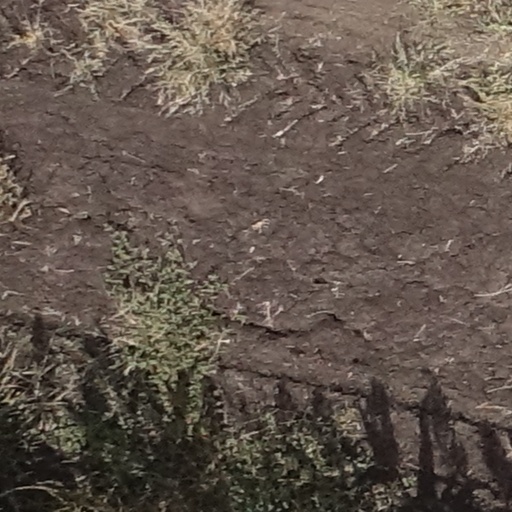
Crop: sorghum